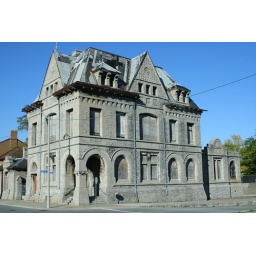
A building close to the train station - wouldn't look out of place in a horror movie.